Tenement House (Glasgow)

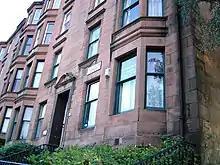
The Tenement House

The Tenement House is a historic house museum in Glasgow, owned and operated by the National Trust for Scotland.